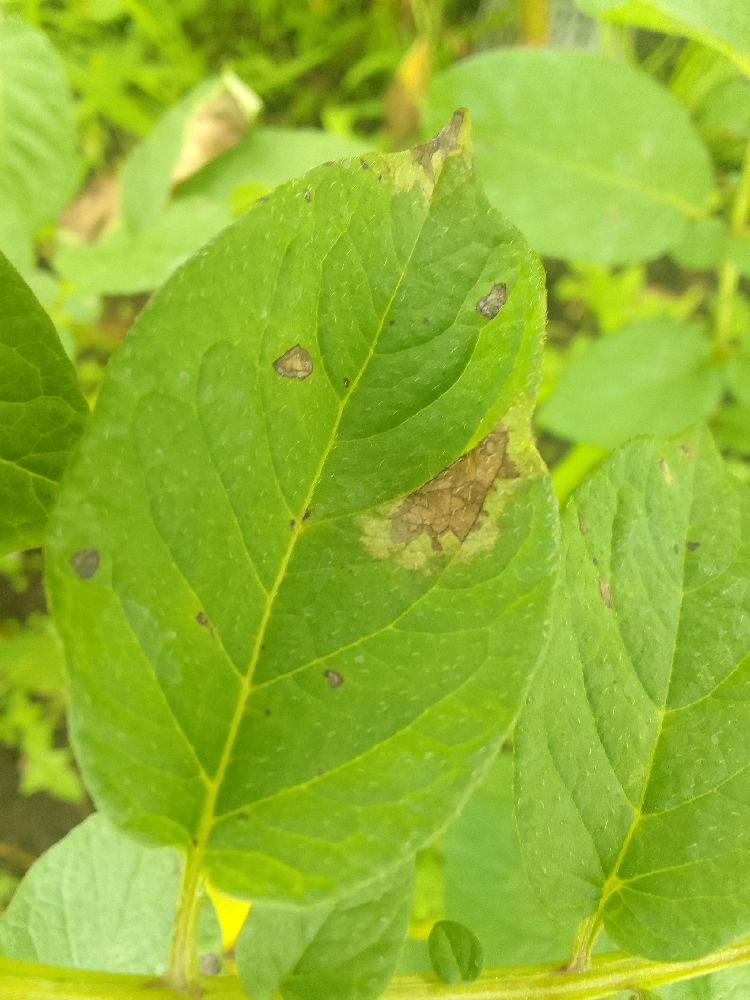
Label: Late blight